Dub poetry

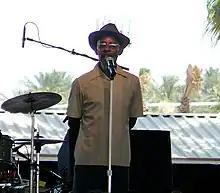
Linton Kwesi Johnson performing in 2008

Dub poetry is a form of performance poetry of Jamaican origin, which evolved out of dub music in Kingston, Jamaica, in the 1970s, as well as in London, England, and Toronto, Canada, cities which have large populations of Caribbean immigrants. The term "Dub Poetry" was coined by Dub artist Linton Kwesi Johnson in 1976, and further popularized by artist Oku Onoura, which consists of spoken word over reggae rhythms, originally found on the backing or "version" side of a 12 or 7 inch vinyl record.